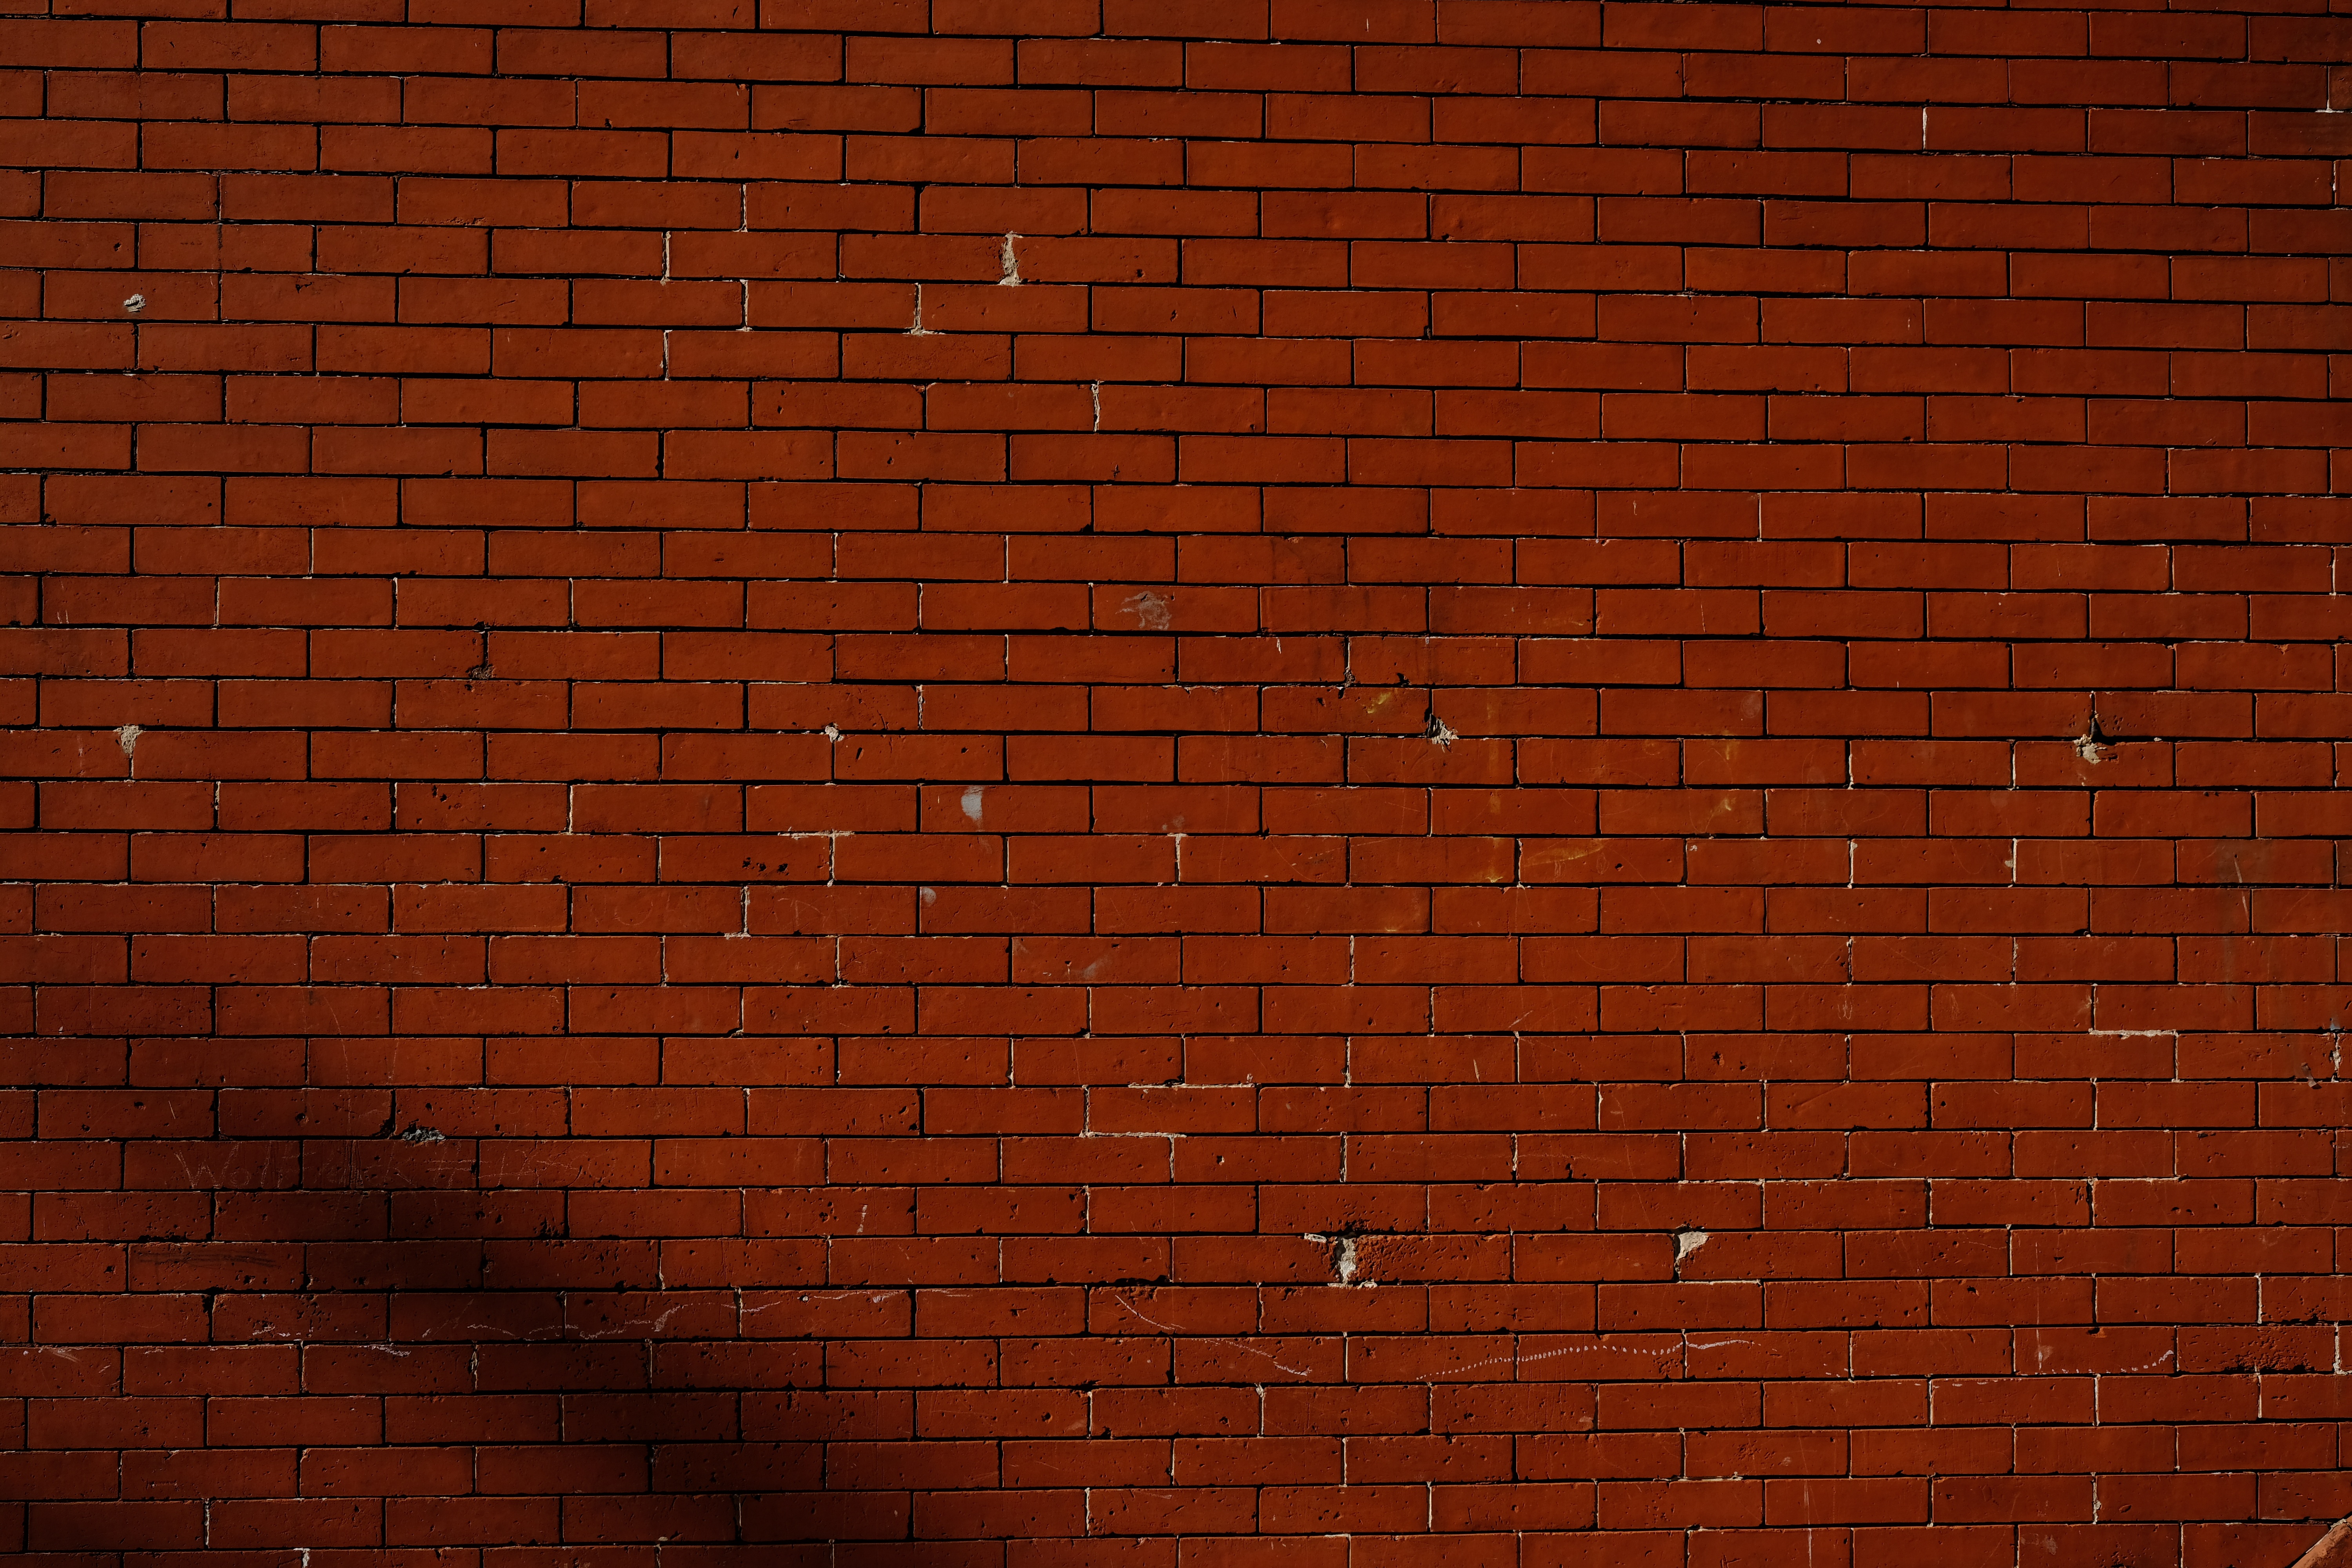
wood, texture, floor, wall, red, brick, material, hardwood, brickwork, flooring, wood stain